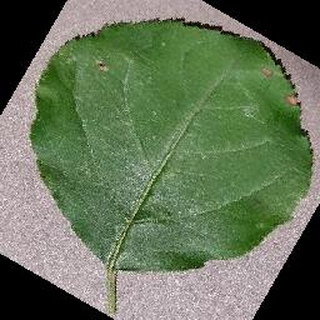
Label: apple_black_rot